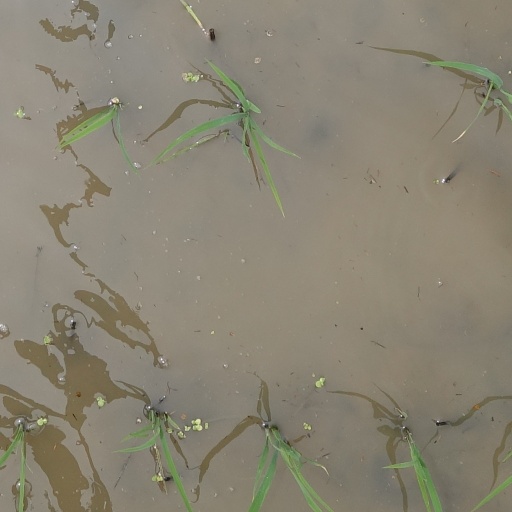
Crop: rice